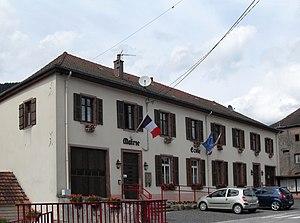
La mairie-école de Raon-sur-Plaine
Raon-sur-Plaine est une commune française située dans le département des Vosges en région Grand Est.